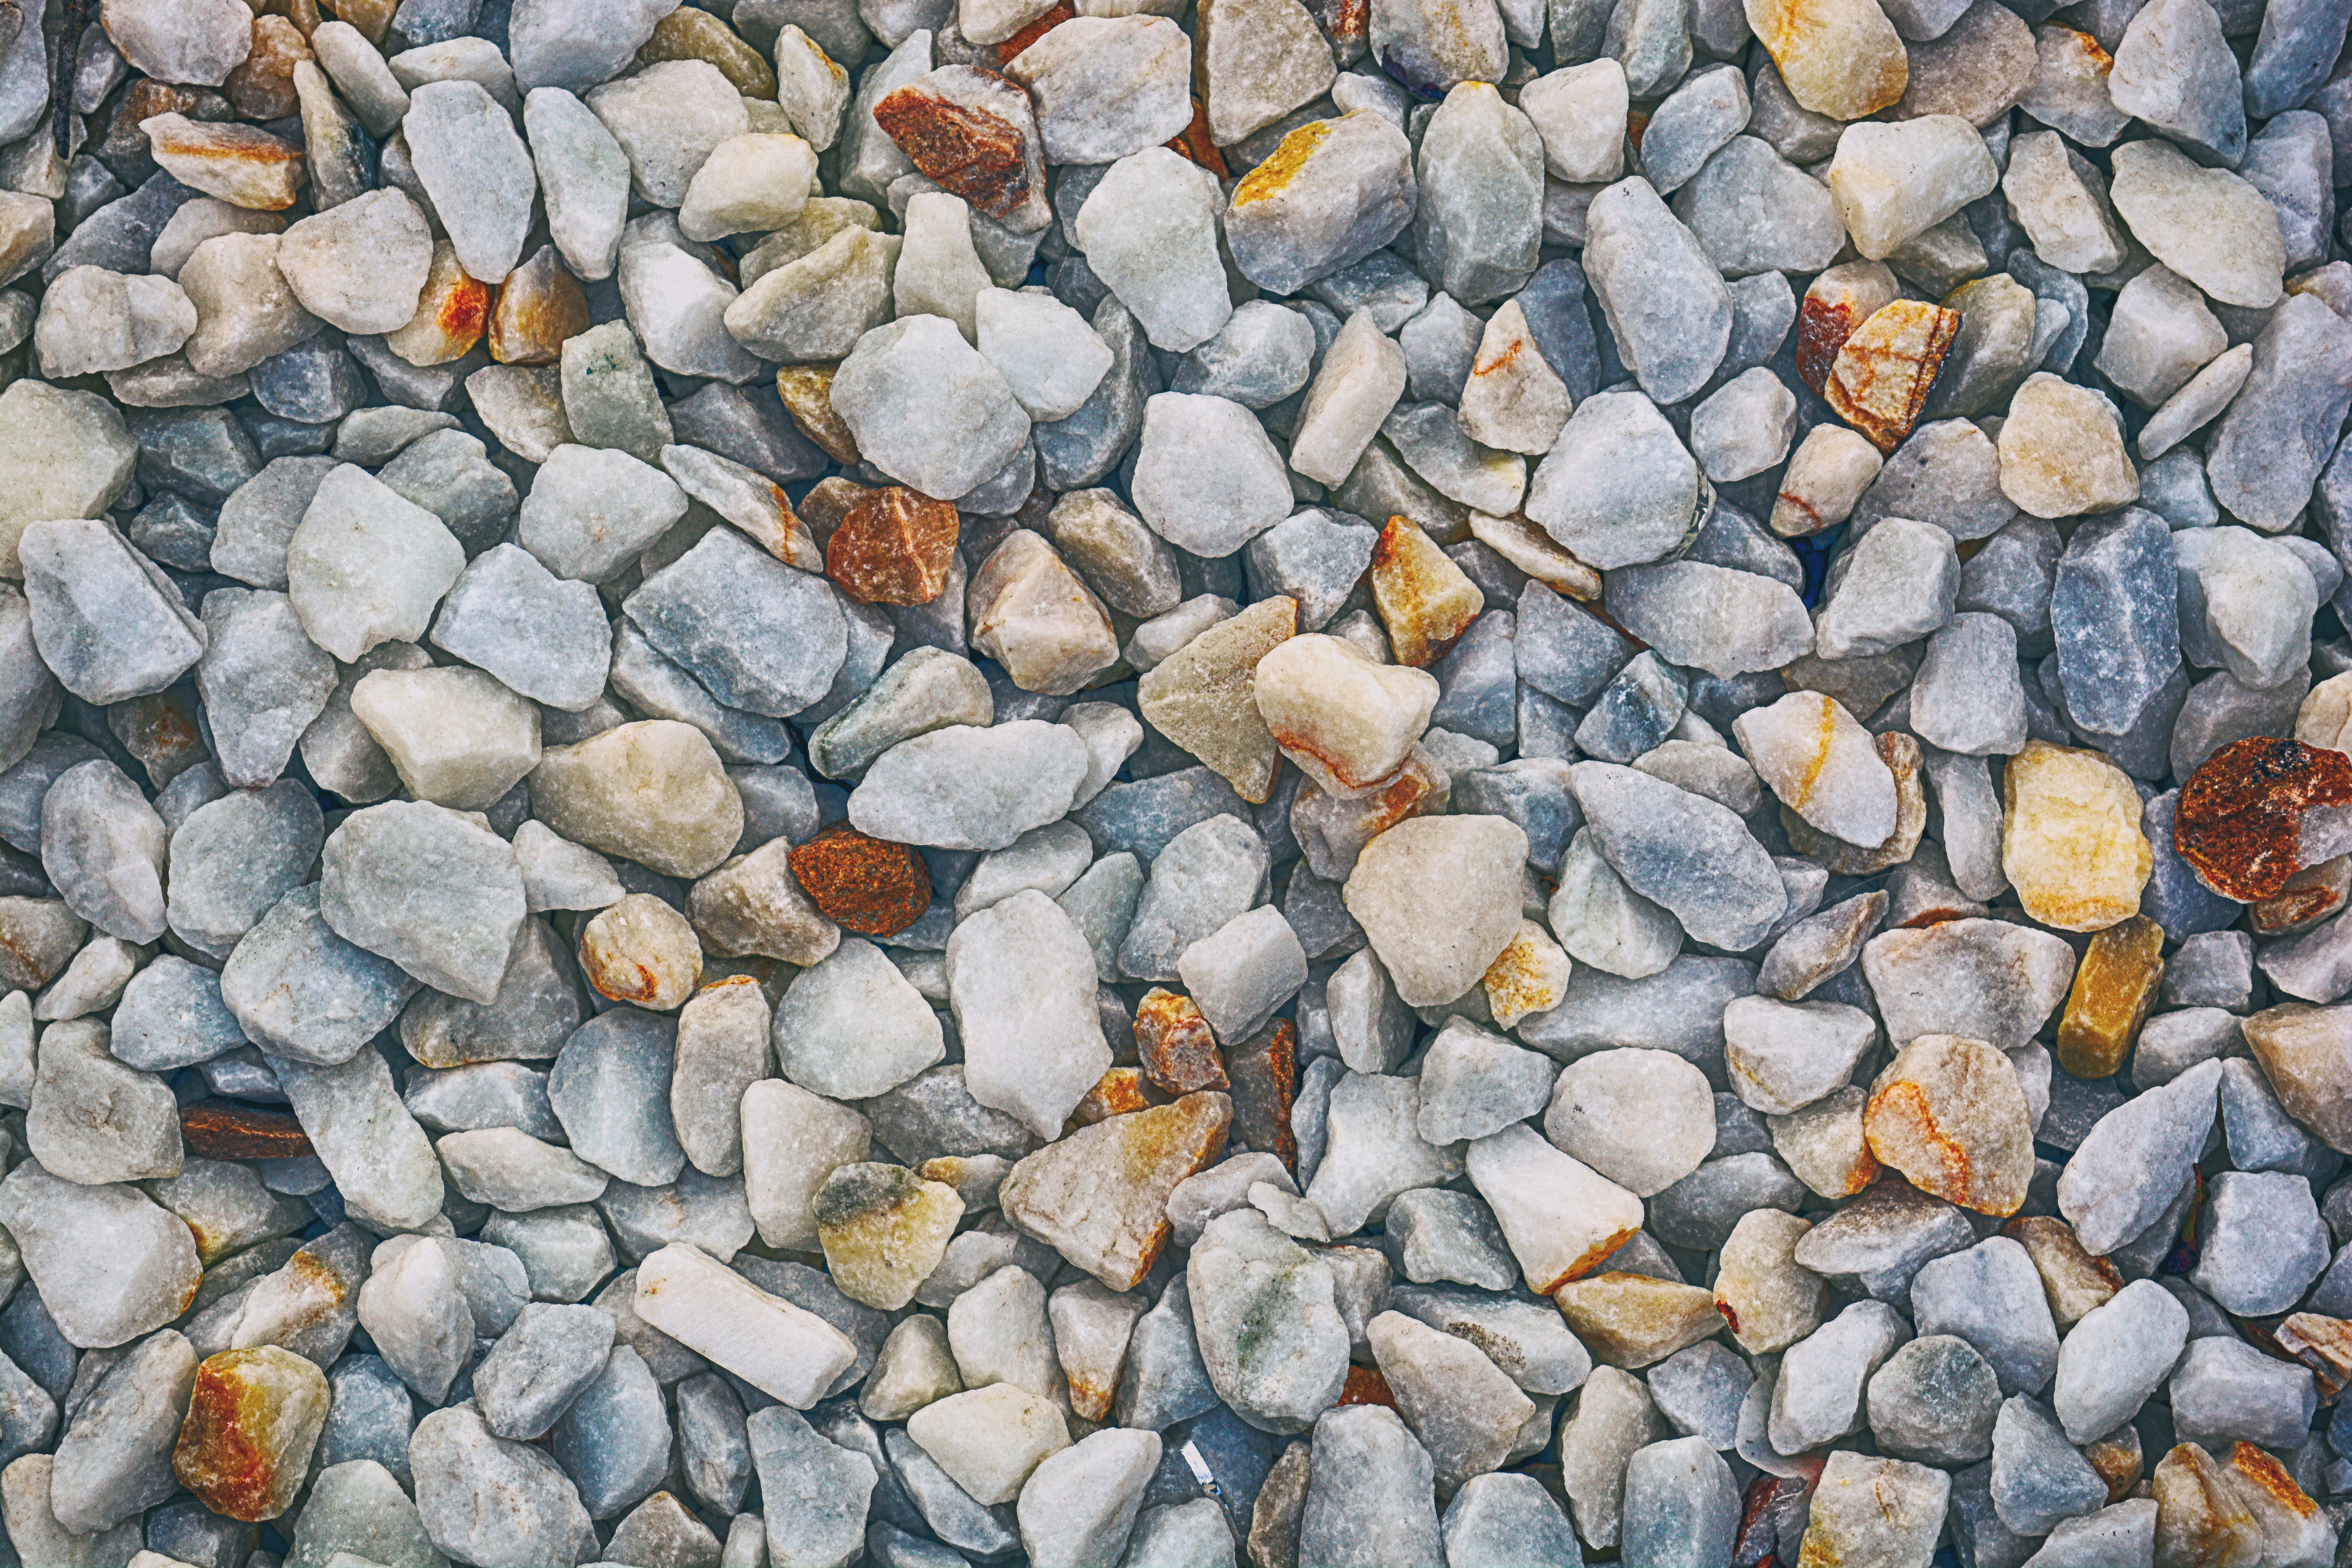
rock, wall, pebble, stone wall, material, rubble, gravel, flooring, road surface